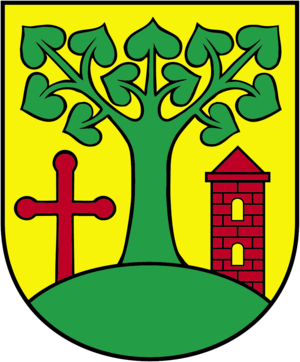
Berga est une commune allemande de l'arrondissement de Mansfeld-Harz-du-Sud, Land de Saxe-Anhalt.